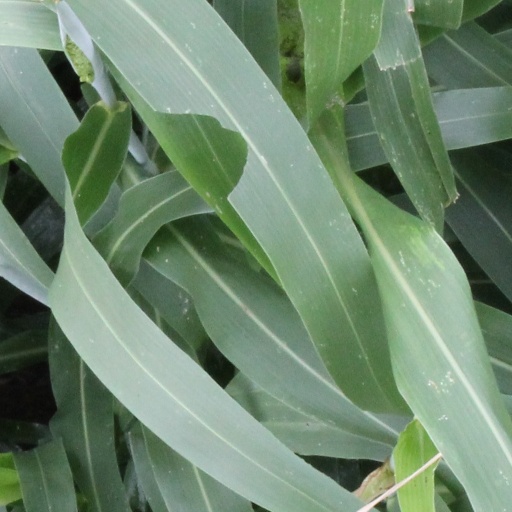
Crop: sorghum